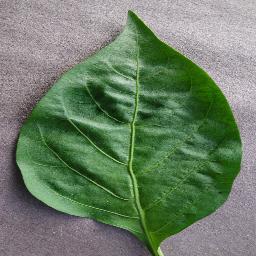
Label: Pepper,_bell___healthy